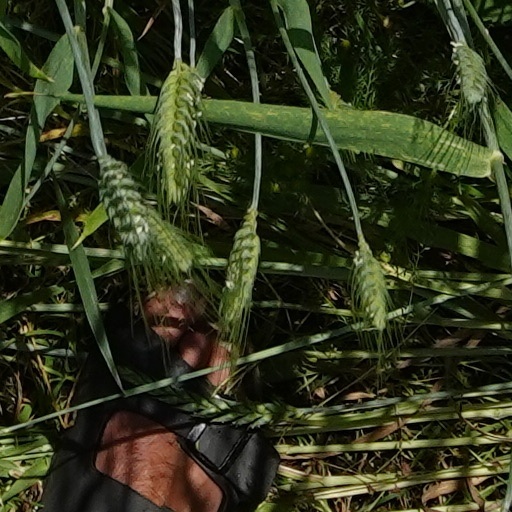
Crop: wheat